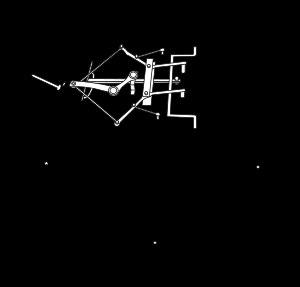
La machine à signer est un automate servant à reproduire la signature d'un individu.